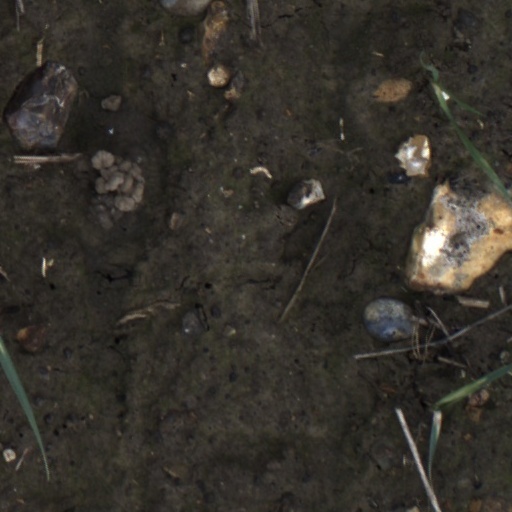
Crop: wheat